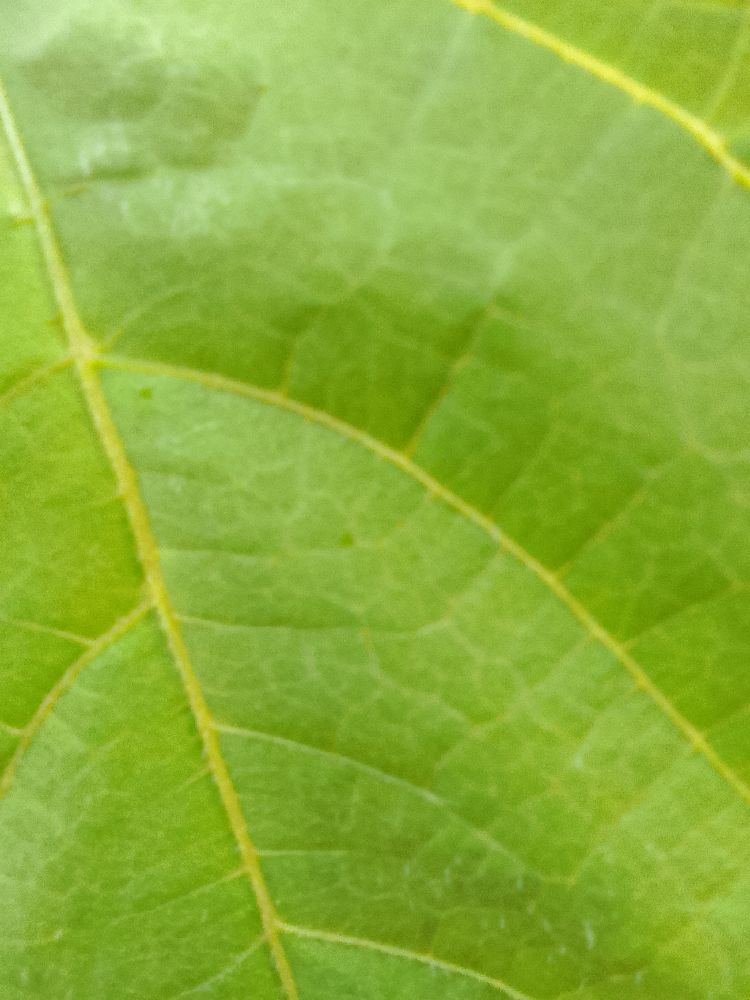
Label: healthy